Atlantis

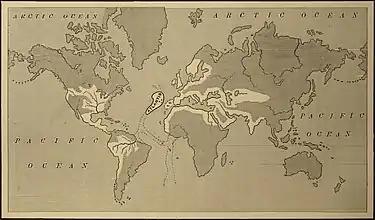
A map showing the supposed extent of the Atlantean Empire, from Ignatius L. Donnelly's "Atlantis: the Antediluvian World", 1882

Aside from Plato's original account, modern interpretations regarding Atlantis are an amalgamation of diverse, speculative movements that began in the sixteenth century, when scholars began to identify Atlantis with the New World. Francisco Lopez de Gomara was the first to state that Plato was referring to America, as did Francis Bacon and Alexander von Humboldt; Janus Joannes Bircherod said in 1663 "orbe novo non-novo" ("the New World is not new"). Athanasius Kircher accepted Plato's account as literally true, describing Atlantis as a small continent in the Atlantic Ocean.